Nanxiang North railway station

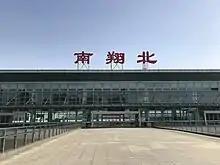
201410 Facades of Nanxiangbei Railway Station

Nanxiang North railway station is a railway station on the Shanghai–Nanjing Intercity Railway located in the Jiading District of Shanghai, China.